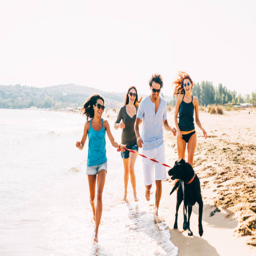
friends running on the beach with a dog